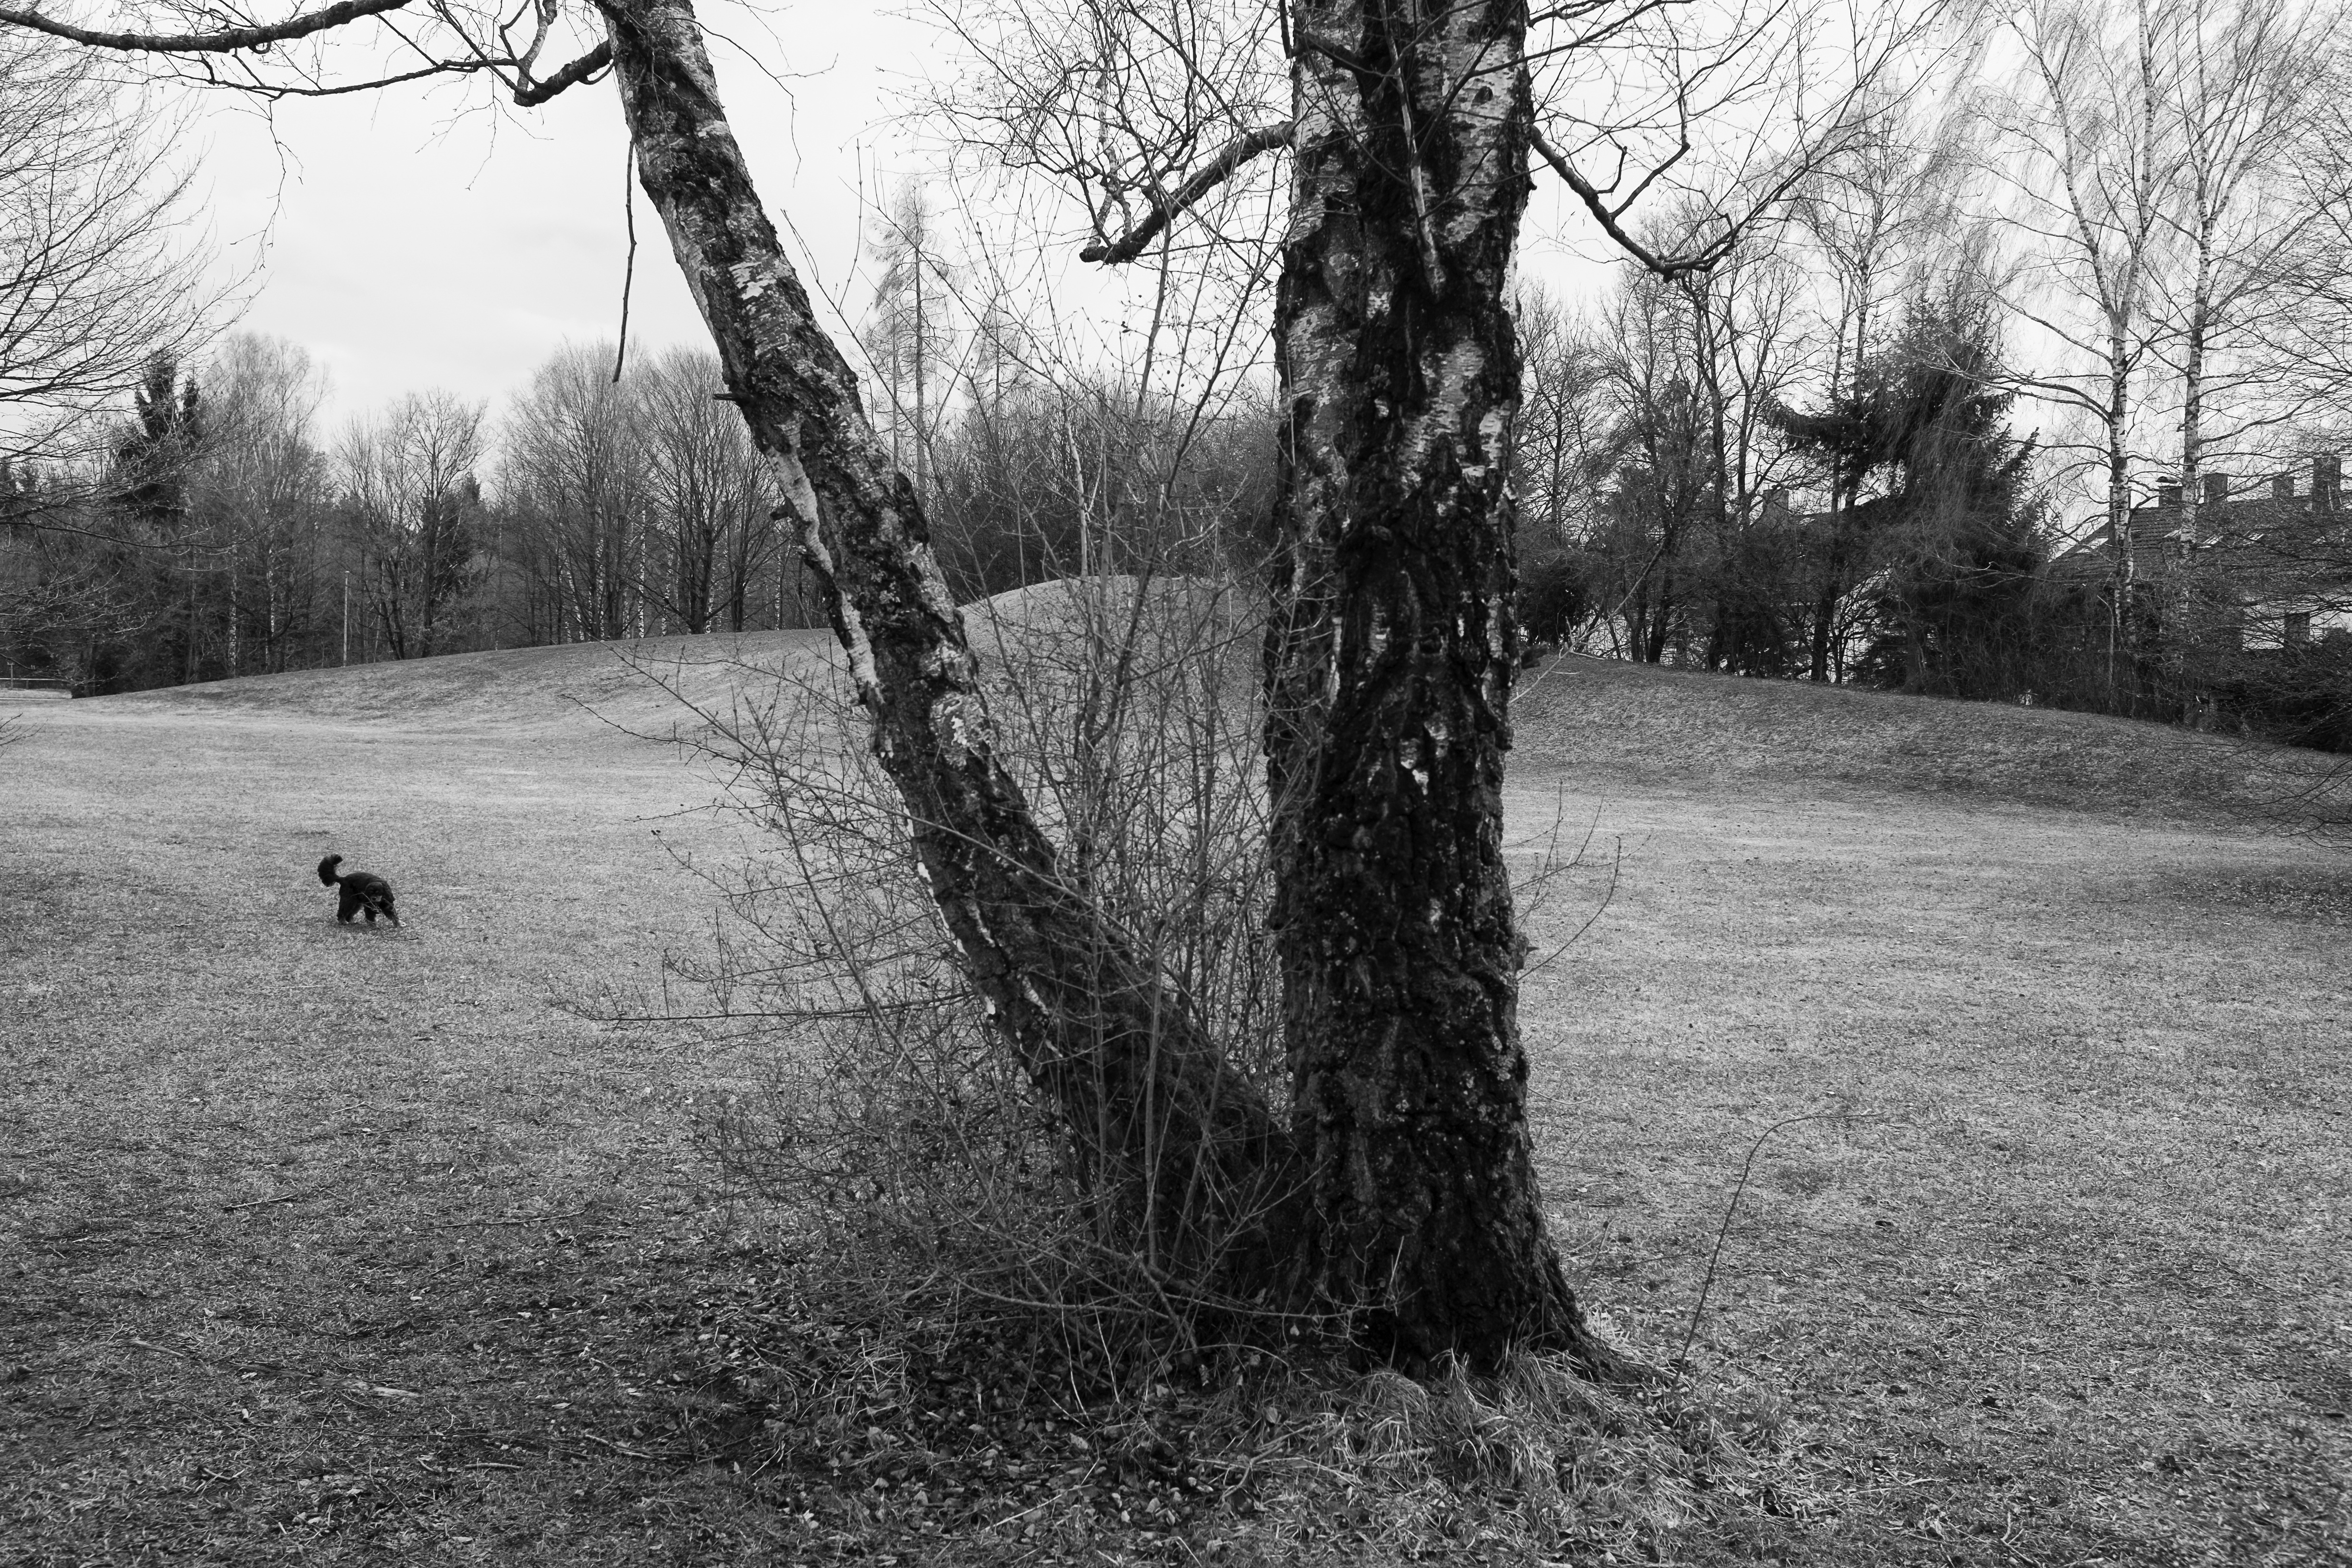
landscape, tree, nature, forest, grass, branch, winter, black and white, plant, wood, photography, monochrome, season, black white, woodland, habitat, rural area, monochrome photography, atmospheric phenomenon, woody plant